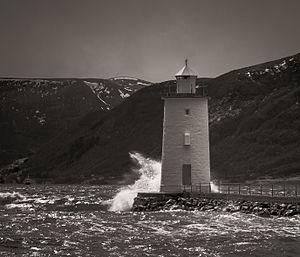
Le phare d'Høgsteinen est un phare côtier de la commune de Giske, dans le Comté de Møre og Romsdal. Il est géré par l'administration côtière norvégienne.